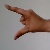
The image shows a hand gesture representing the letter 'Z' in Indian Sign Language.